The Ruins (film)

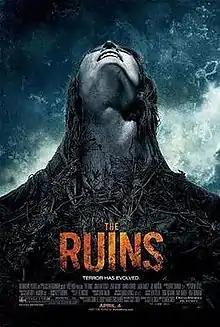
Theatrical release poster

The Ruins is a 2008 natural horror film directed by Carter Smith in his feature film directorial debut, and written by Scott B. Smith, based on his 2006 novel of the same name. The film stars Jonathan Tucker, Jena Malone, Shawn Ashmore, Laura Ramsey, and Joe Anderson. The story follows a pair of couples on vacation in Mexico, who join a tourist to visit a remote Mayan ruin inhabited by a carnivorous vine growth. Stuart Cornfeld, Jeremy Kramer, and Chris Bender produce, with Ben Stiller serving as an executive producer.